Ingeborg Appel

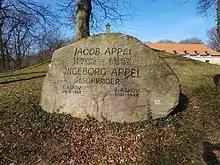
Stone in the Skibelund Krat Memorial Park

In addition to her teaching duties, Appel helped her husband with the general running of the school and acted as the school's matron, taking care of the boarders and the young unmarried teachers who were housed in her home. During the two lengthy period when her husband served as a government minister (1910–13 and 1920–24), she ran the school herself. She proved to have excellent administrative skills and was also an inspiring speaker. Following the death of her husband in 1931, Appel continued to teach at the school until her 70th birthday in 1938 when she retired.